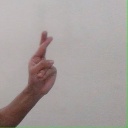
अक्षर: र